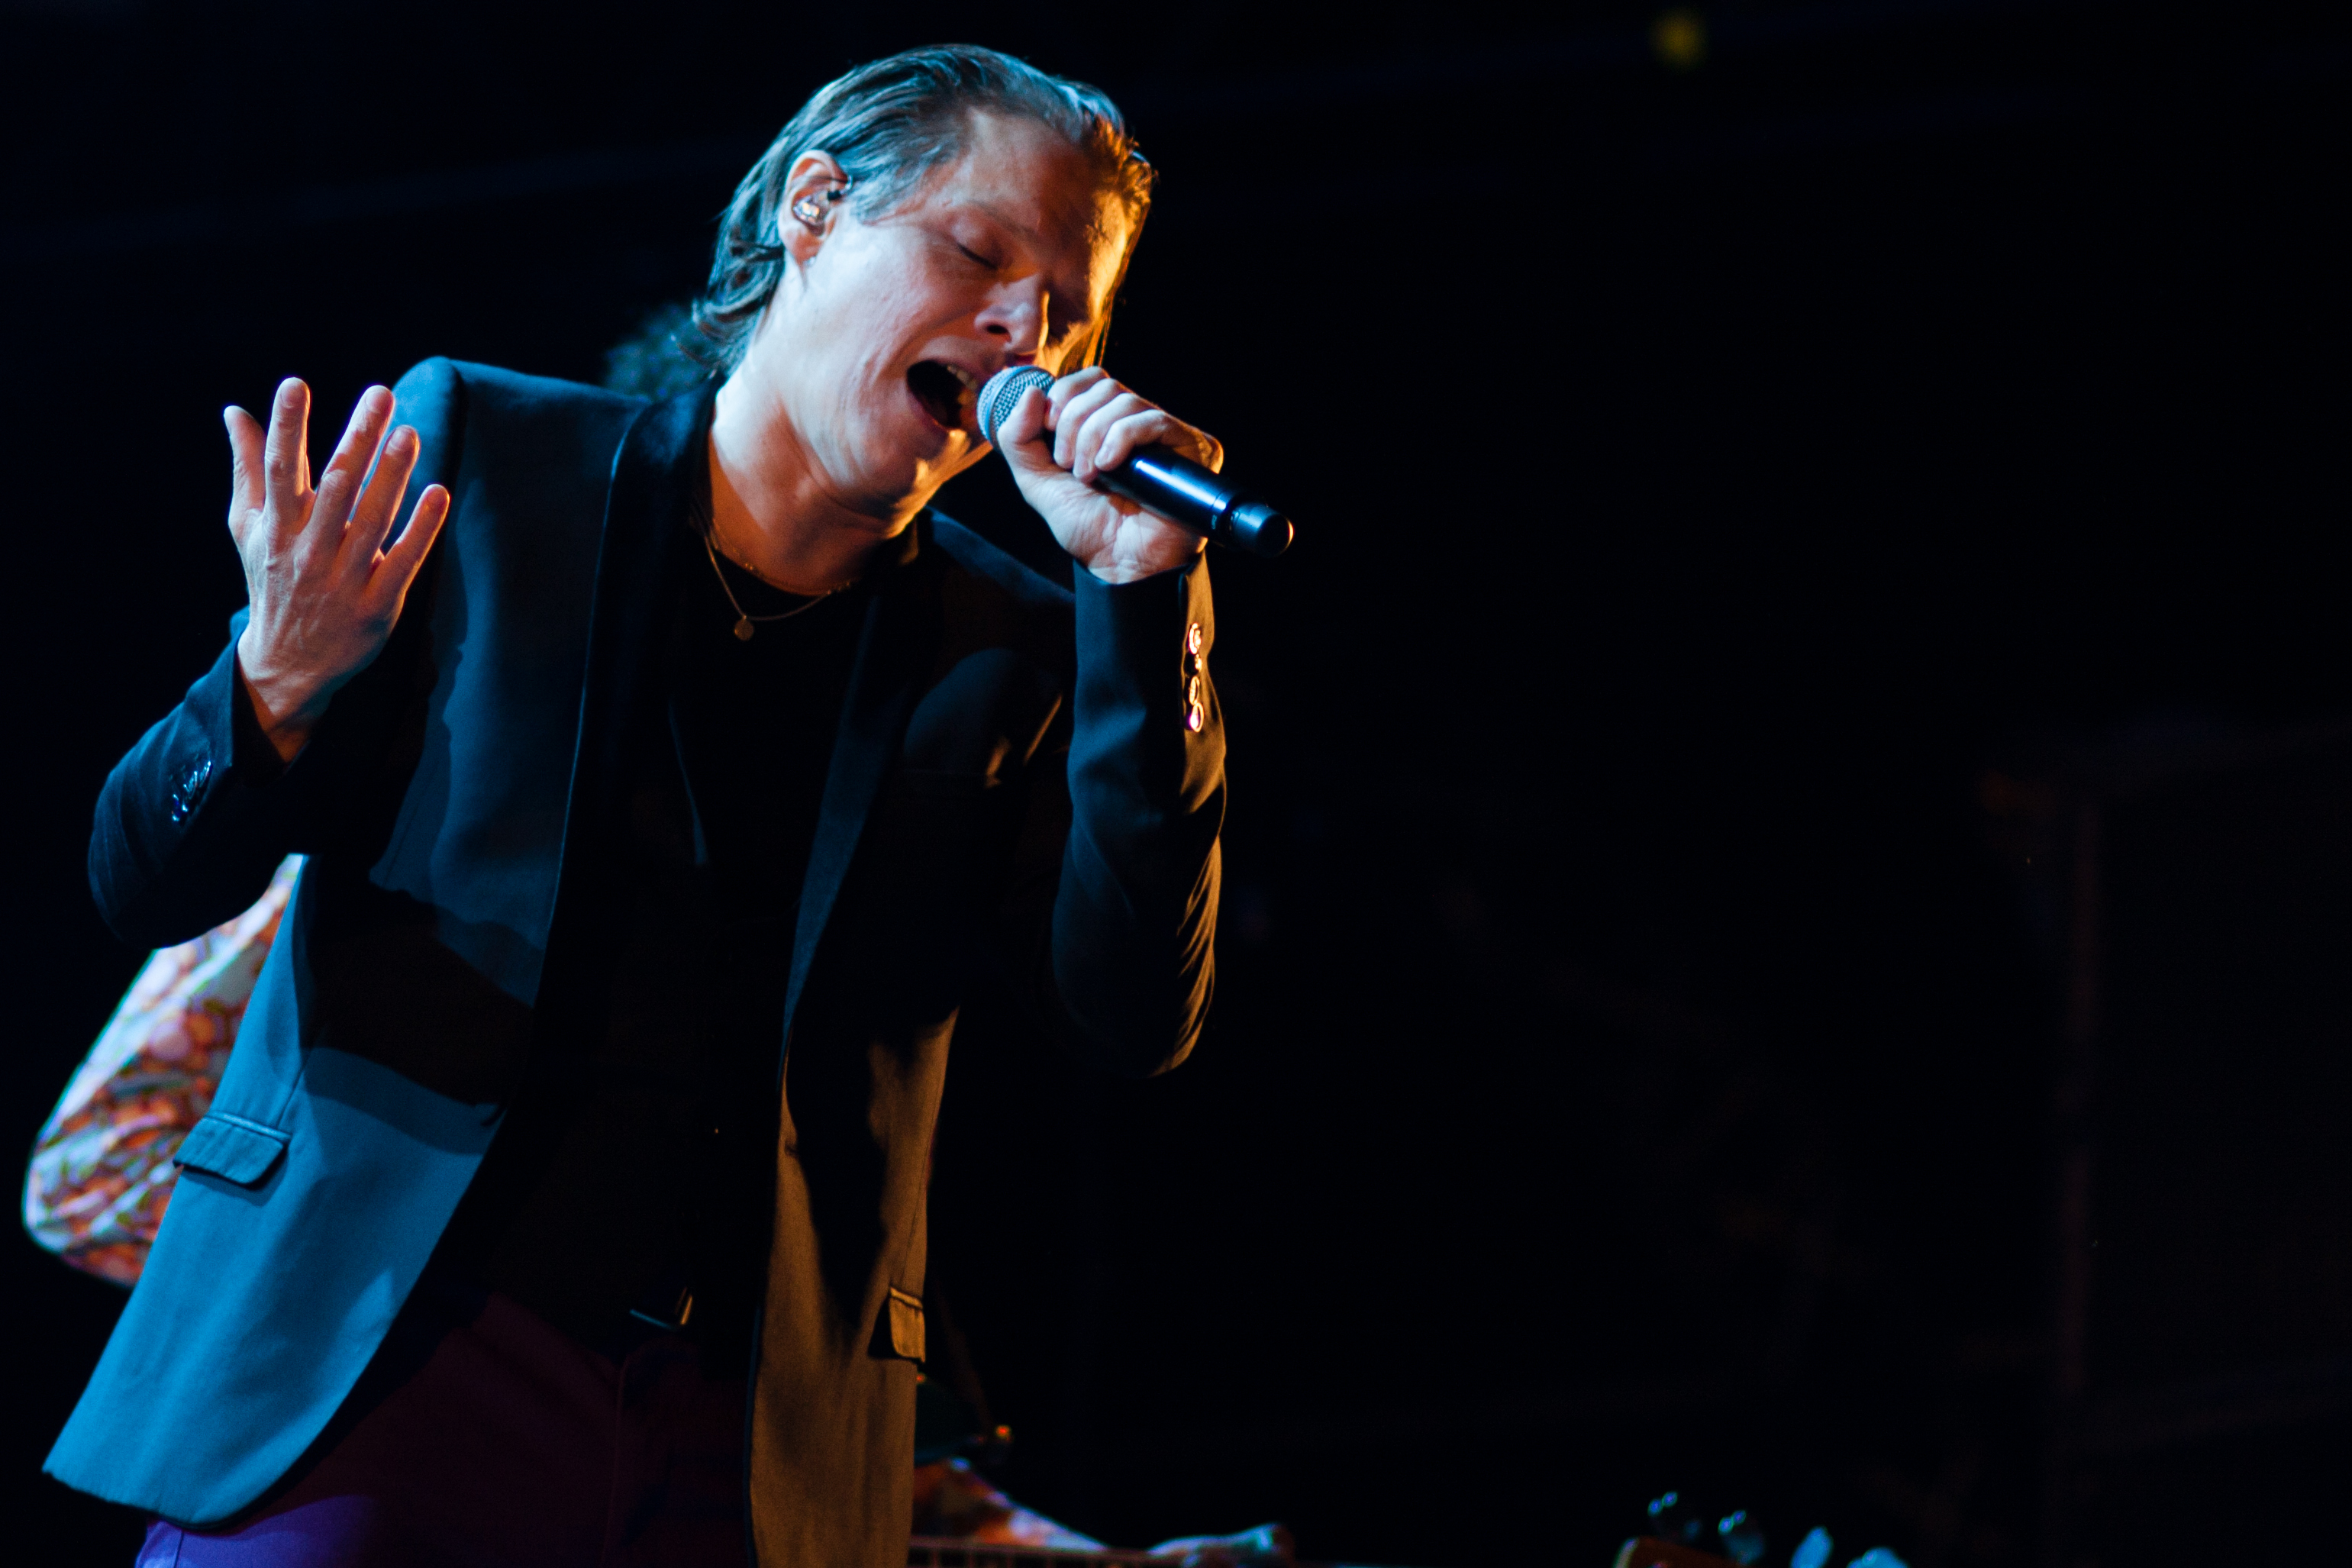
music, summer, concert, live, canon, musician, performance art, festival, 40d, gig, stage, brussels, 2012, bnabar, performance, bassist, singing, event, guitarist, entertainment, performing arts, singer songwriter, rock concert, musical theatre